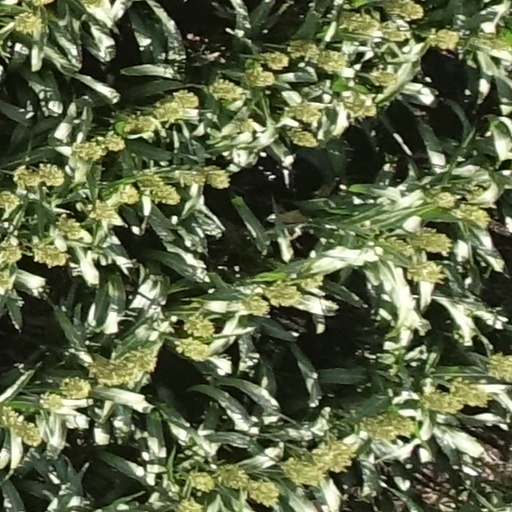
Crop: sorghum